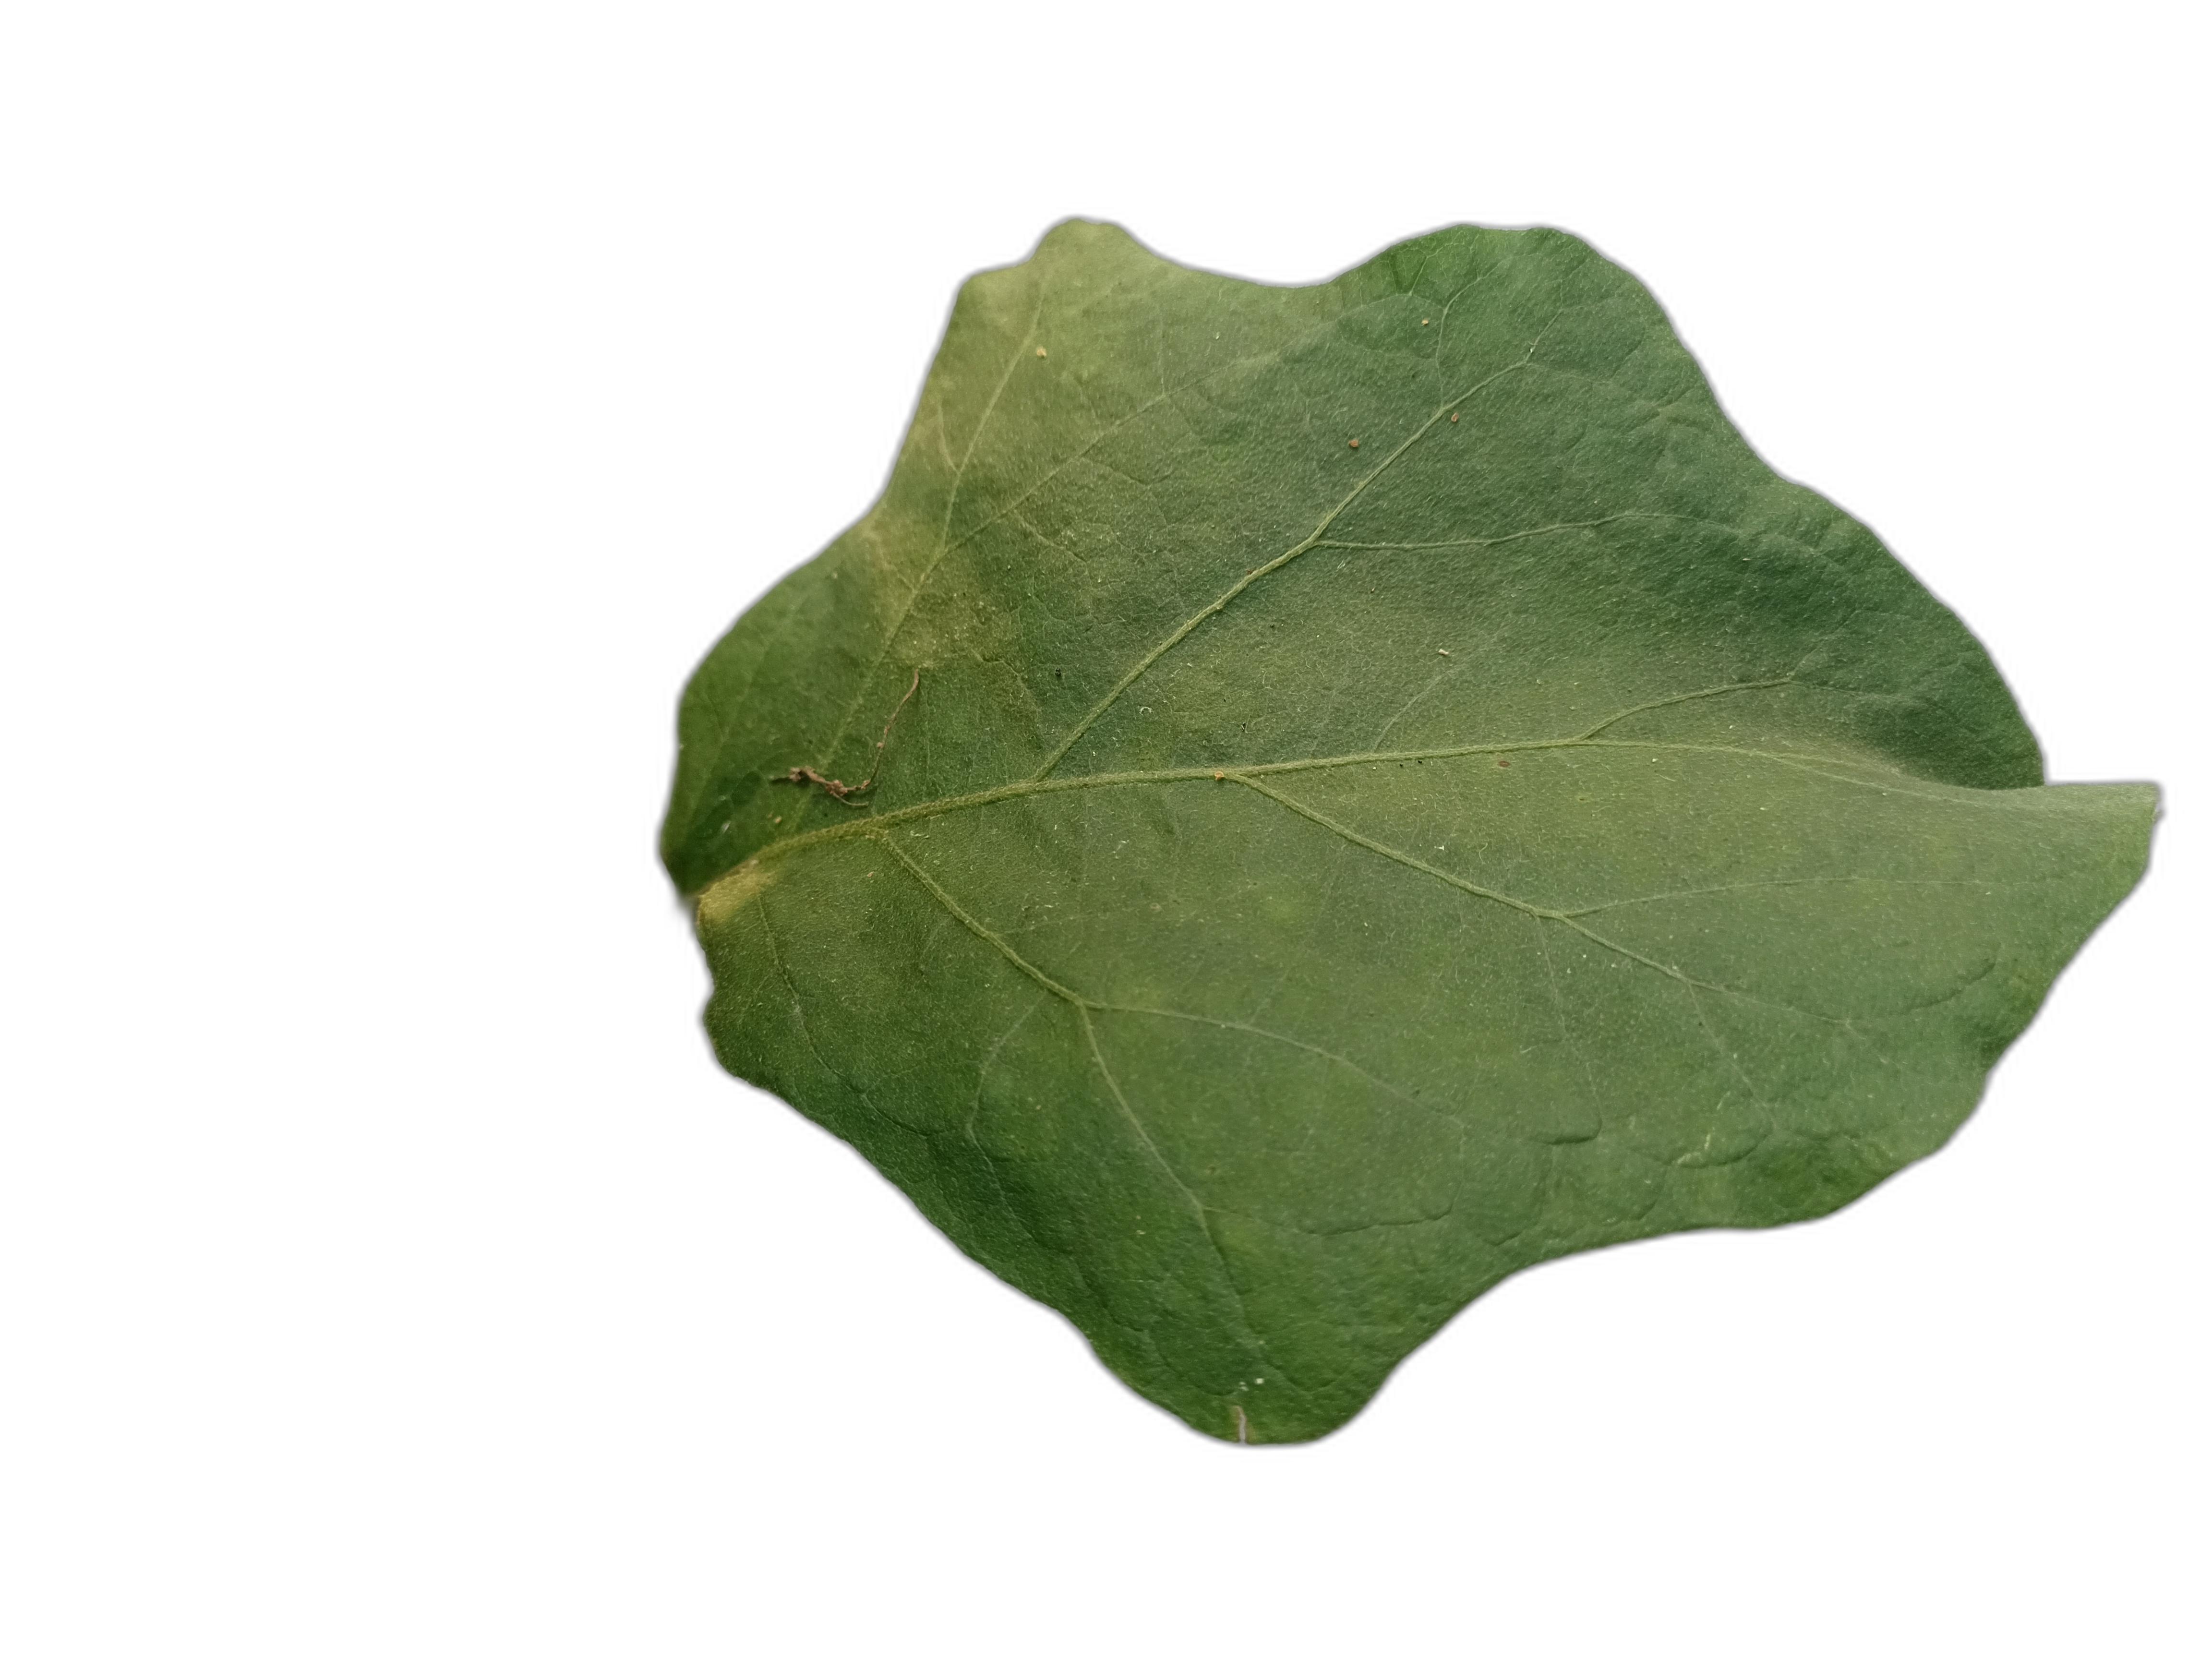
Label: Healthy Leaf